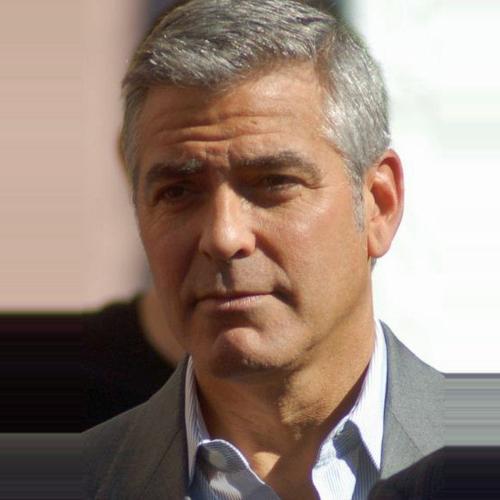
Age: 50